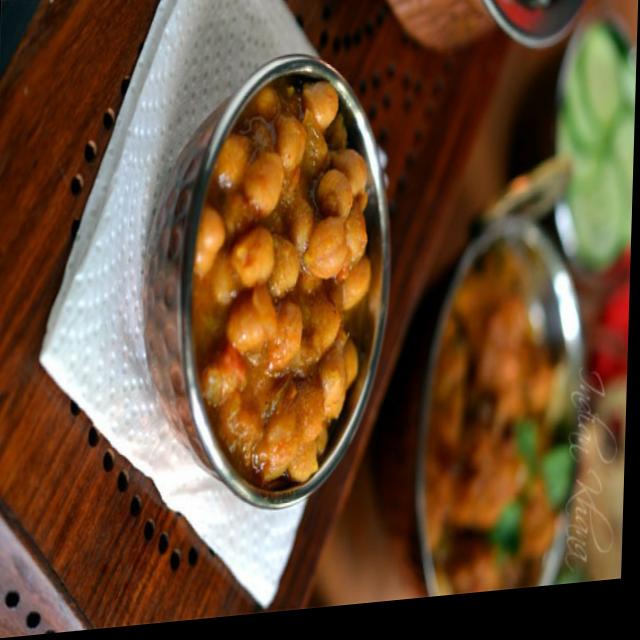
Dish: chole